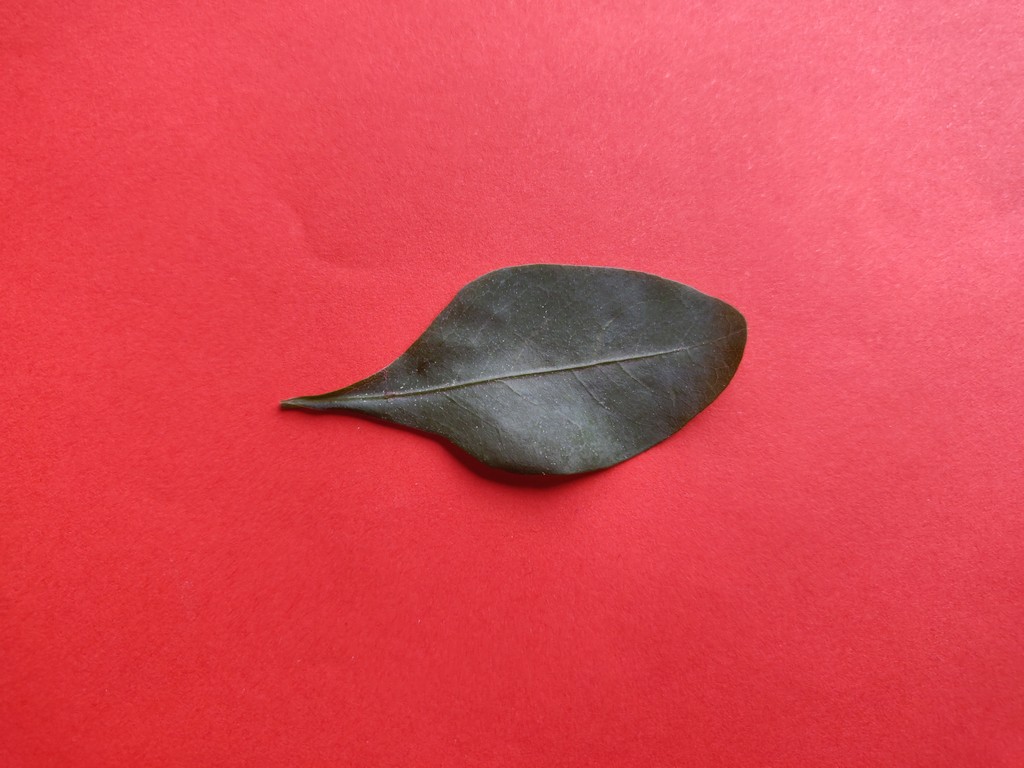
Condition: Healthy
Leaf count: single
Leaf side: front